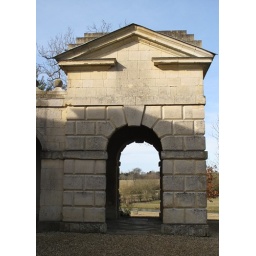
Stowe - monument down by the lake